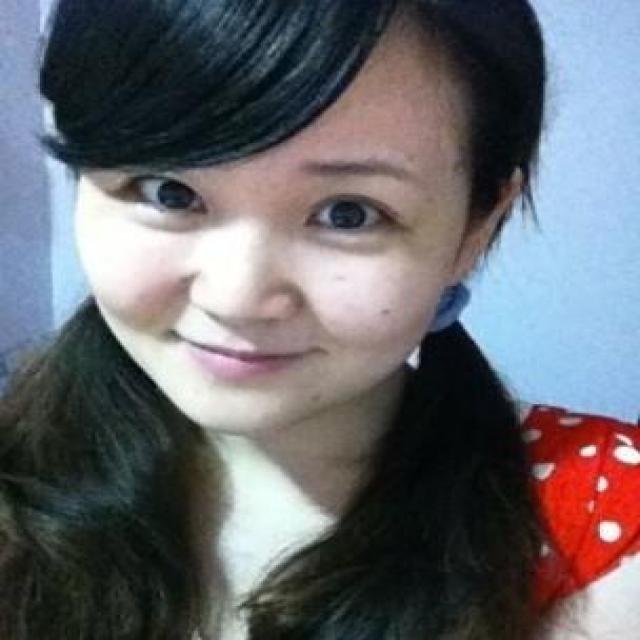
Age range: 21-44